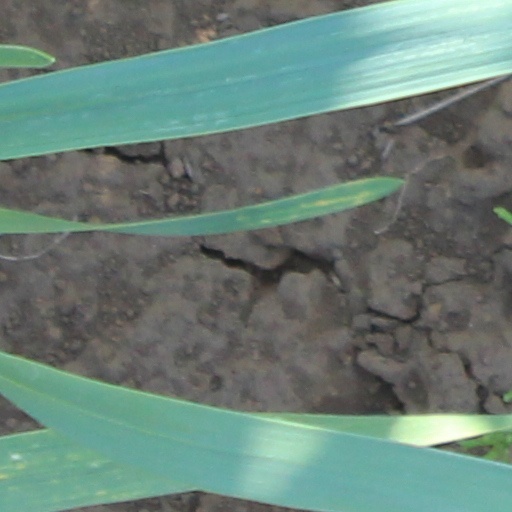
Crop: wheat